Frank Eugene Lutz

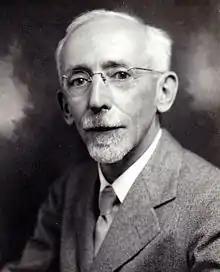
Frank Eugene Lutz

Frank Eugene Lutz (September 15, 1879 – November 27, 1943) was an American entomologist.